Norwegian campaign

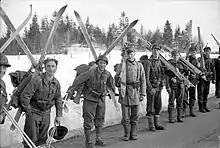
French and Norwegian ski troops, probably on the Narvik front

The German invasions for the most part achieved their goal of simultaneous assault and caught the Norwegian forces off guard, a situation not aided by the Norwegian government's order for only a partial mobilization. Not all was lost for the Allies though, as the repulsion of the German "Gruppe 5" in the Oslofjord gave a few additional hours of time which the Norwegians used to evacuate the royal family and the Norwegian Government to Hamar. With the government now fugitive, Vidkun Quisling used the opportunity to take control of a radio broadcasting station and announce a coup, with himself as the new Prime Minister of Norway. Quisling's coup and his list of new ministers was announced at 19:32. The Quisling coup government remained in place until 15 April, when the Administrative Council was appointed by the Supreme Court of Norway to deal with the civilian administration of the occupied areas of Norway, and Quisling resigned.